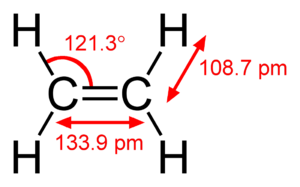
En chimie, une liaison double est une liaison entre éléments chimiques impliquant quatre électrons de valence au lieu de deux. Il existe un grand nombre de liaisons doubles possibles, la plus commune étant sans doute celle entre deux atomes de carbone, C=C, qu'on trouve dans les alcènes. Ce genre de liaison peut aussi exister entre un atome de carbone et un atome d'oxygène, entre deux atomes d'azote, entre un atome de carbone et un atome d'azote ou encore entre un atome d'oxygène et un atome de soufre.